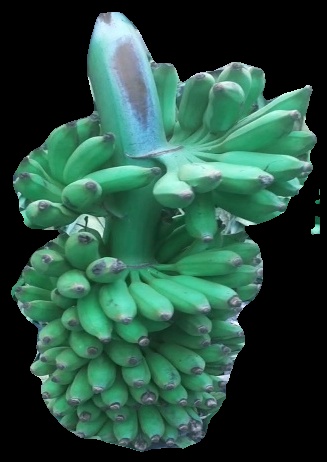
Variety: elakki-bale
Grade: grade1